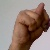
The image shows a hand gesture representing the letter 'N' in Indian Sign Language.